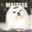
Label: dog